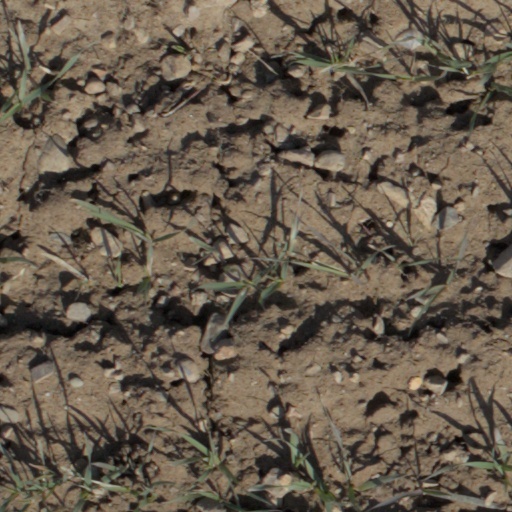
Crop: wheat